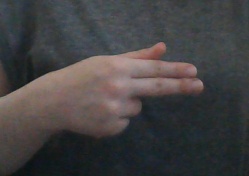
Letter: ghain